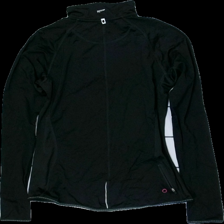
View: back
Type: Outerwear
Category: Ladies
Brand: Soc (Stadium)
Colors: Black, White
Material: 100% polyester
Pattern: Logo print
Cut: Regular
Size: 40
Season: All
Stains: Major
Damage: fläckar arm
Damage location: bottom right
Price range: <50
Recommended usage: Export
Description: svart vindtröja med logga fram, fläckar på arm